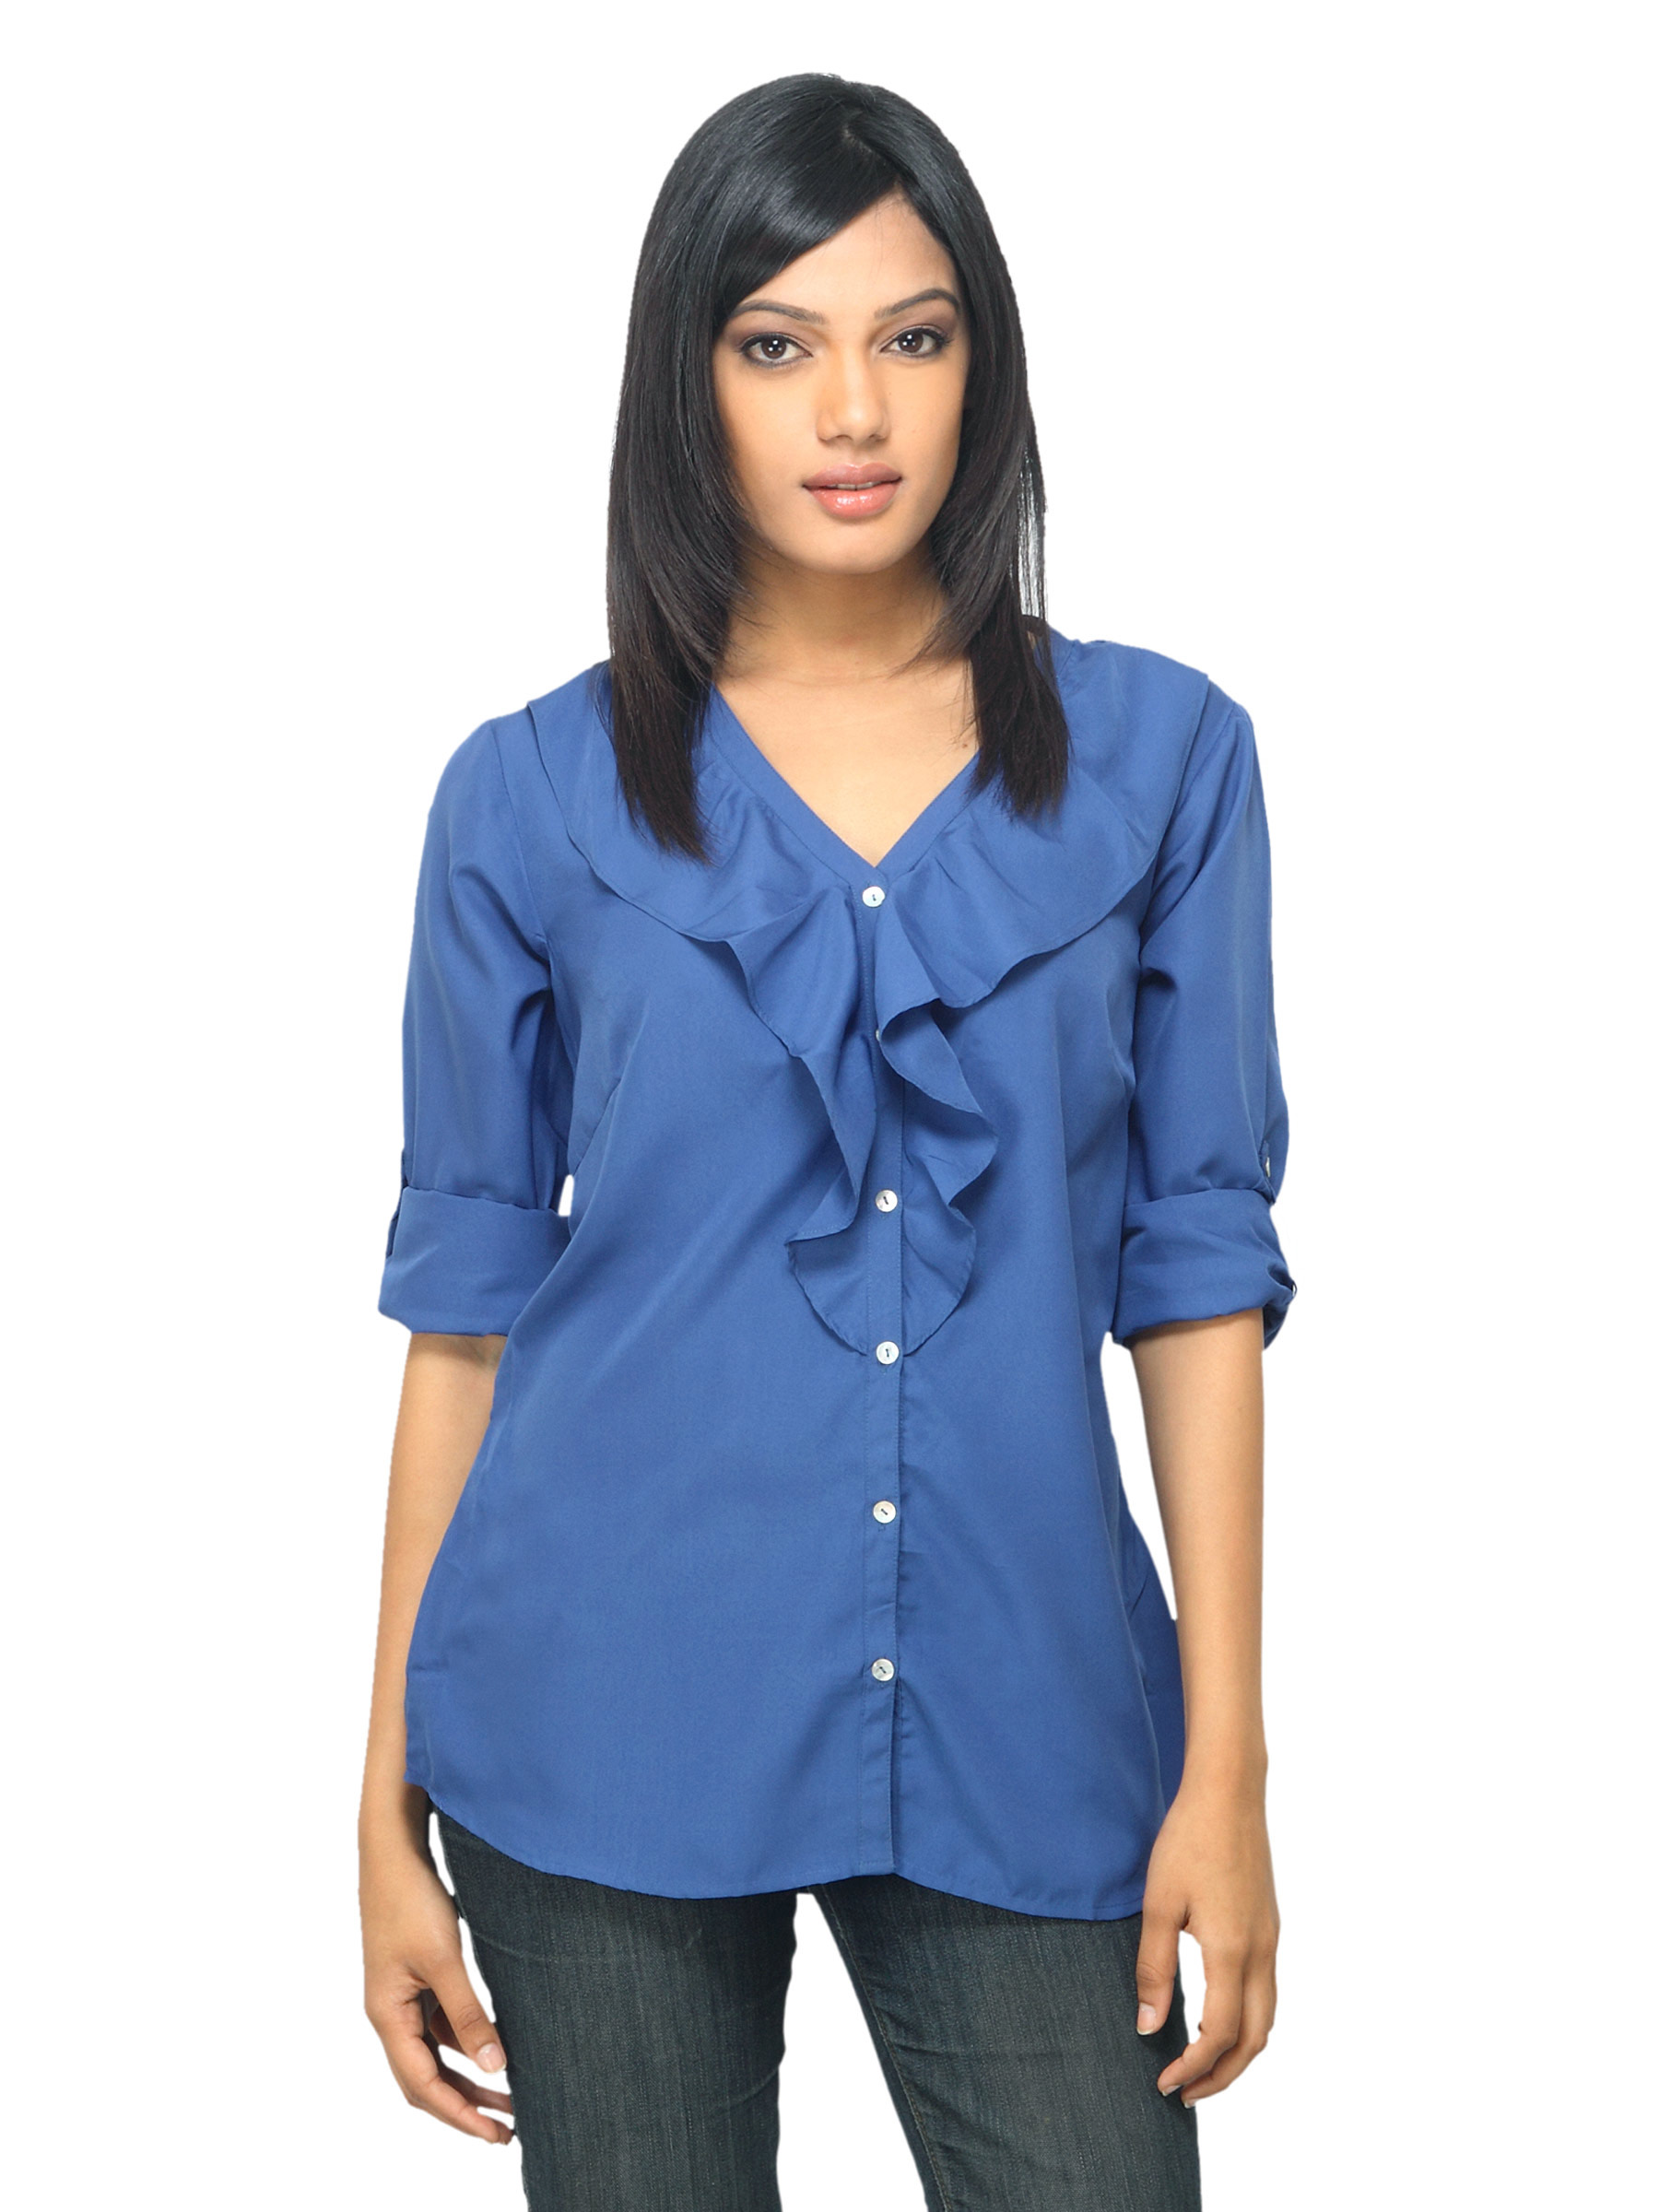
Femella Women Blue Shirt
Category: Apparel / Topwear / Shirts
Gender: Women
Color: Blue
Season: Summer 2012
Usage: Casual